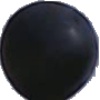
Label: Grape Blue 1